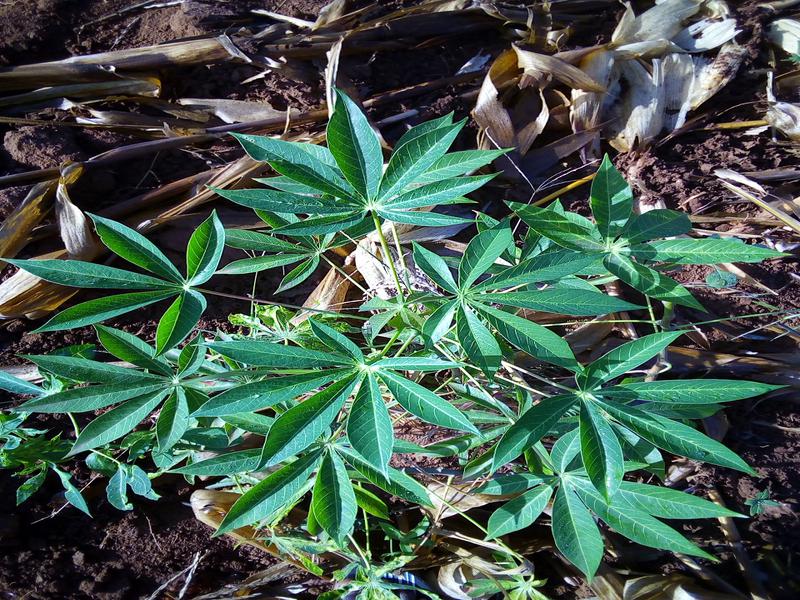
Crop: cassava
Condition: healthy